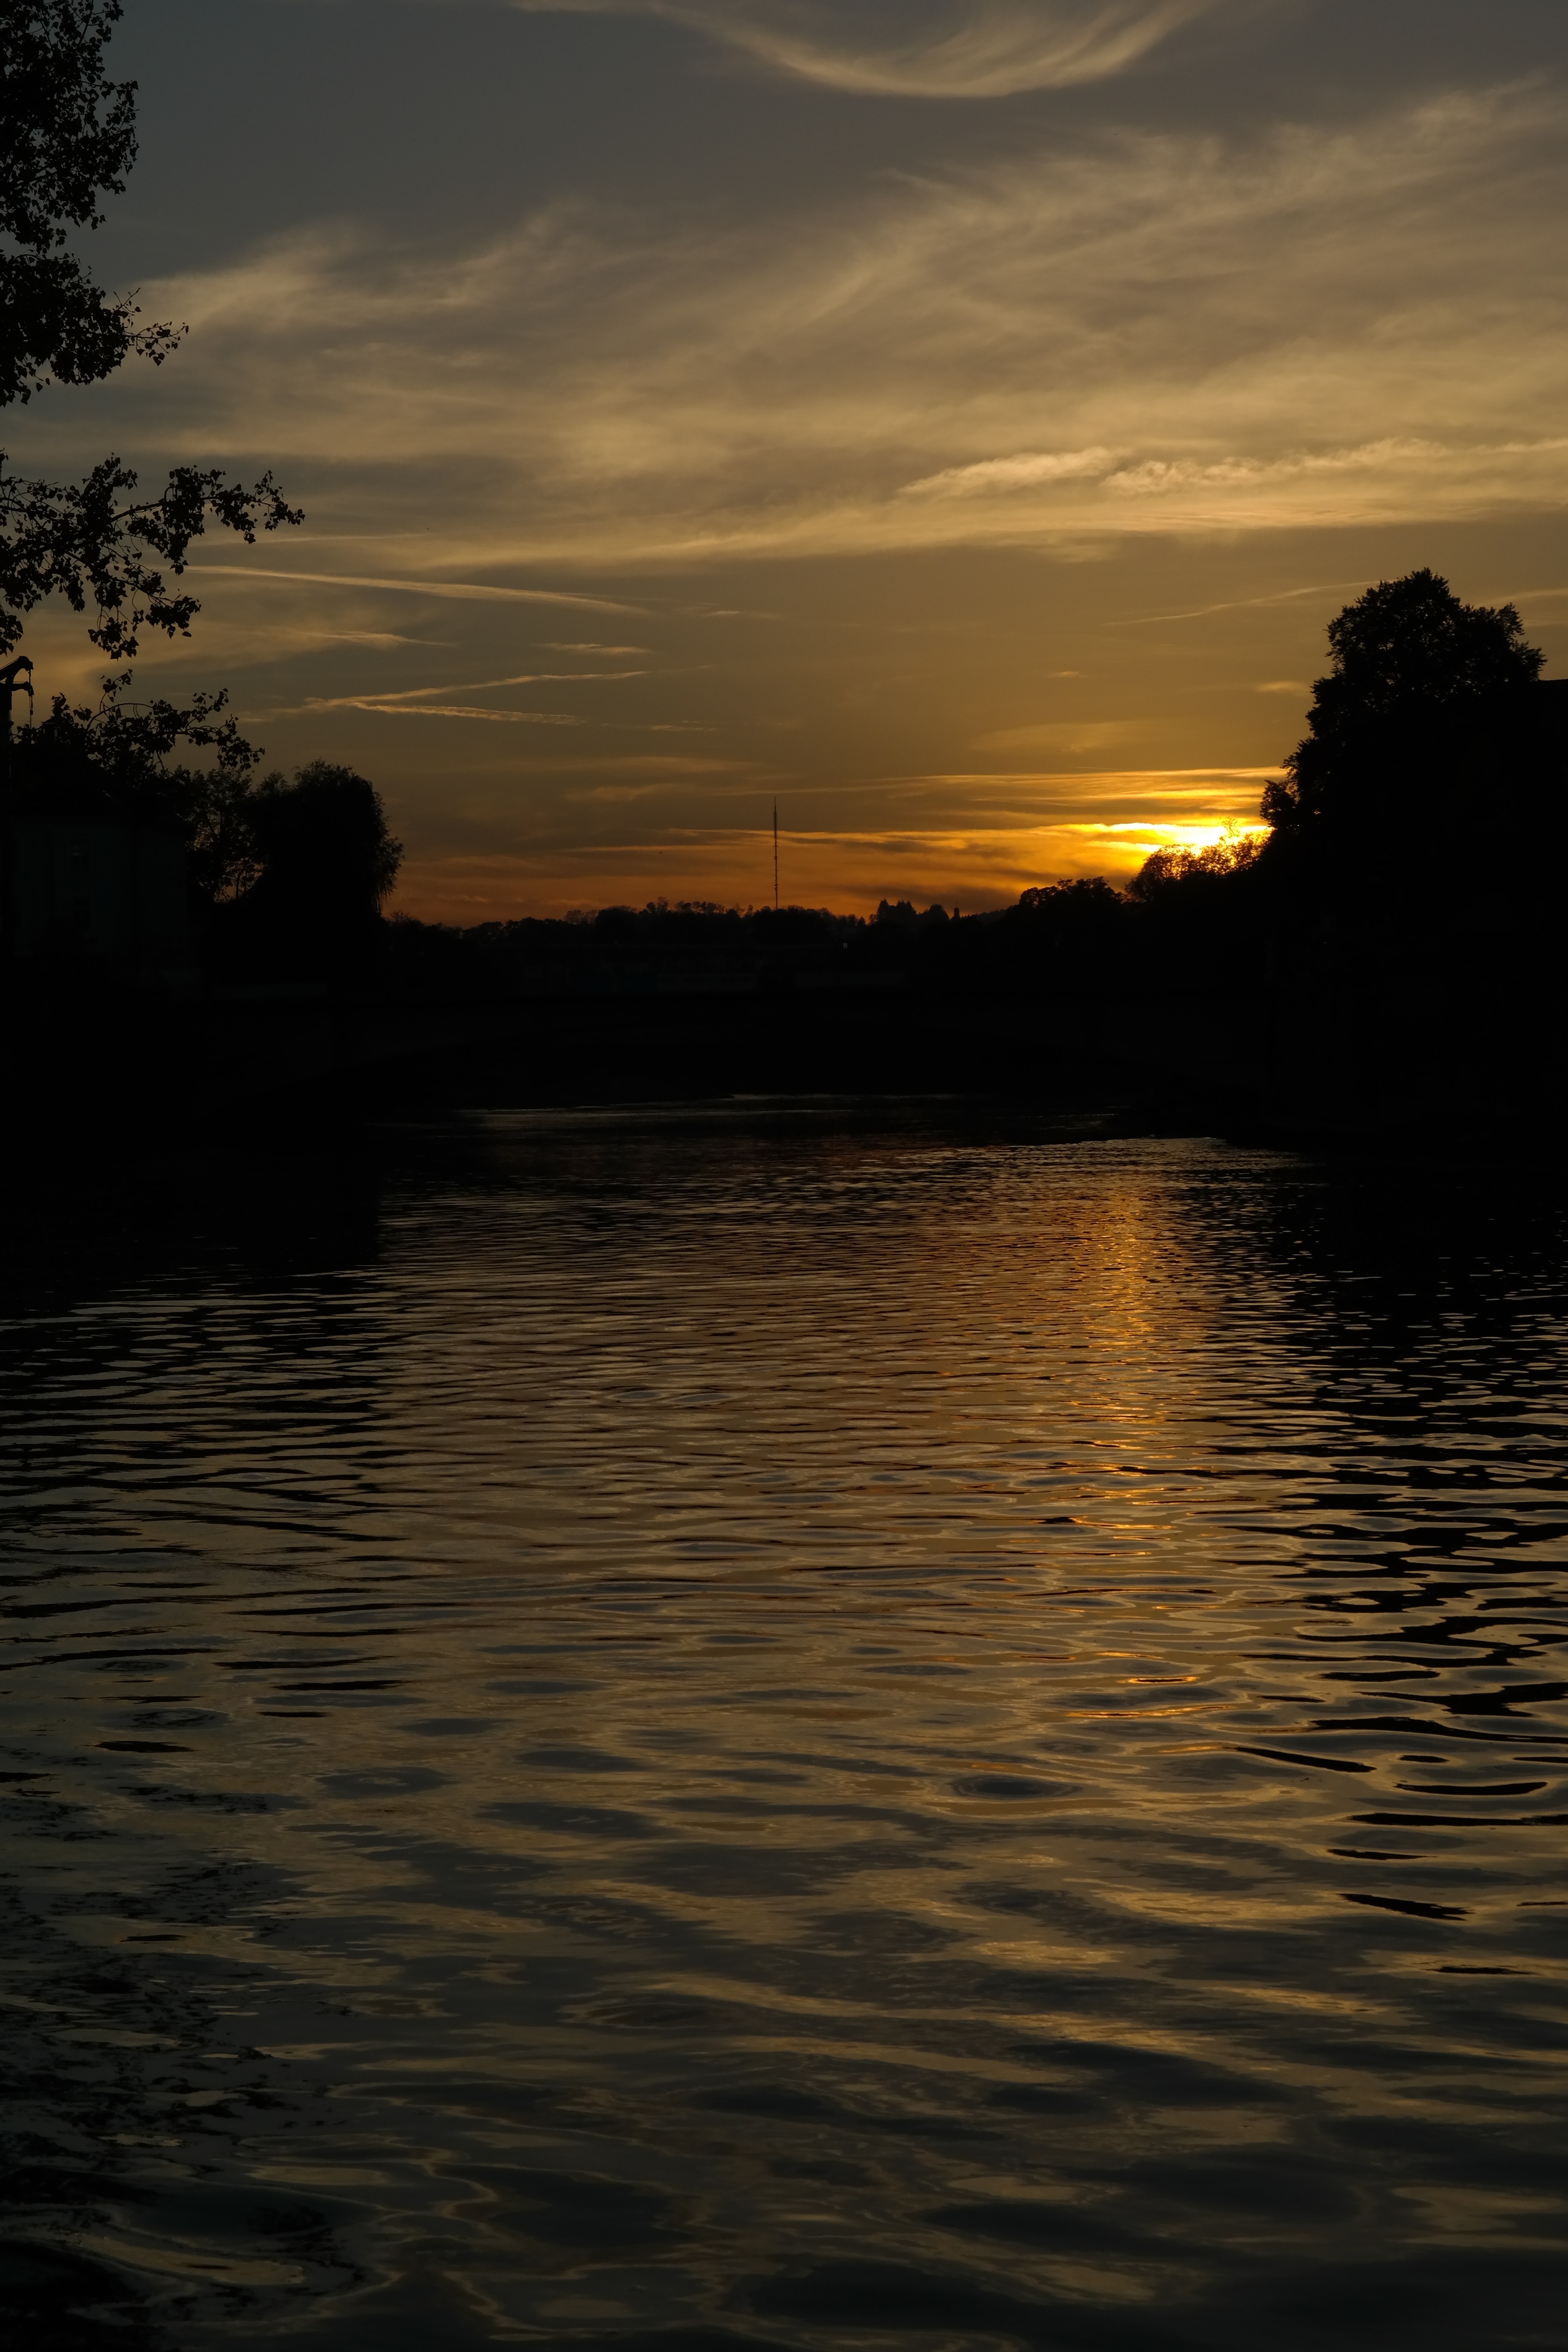
sea, water, nature, cloud, sky, sun, sunrise, sunset, sunlight, morning, lake, dawn, river, dusk, evening, reflection, yellow, body of water, clouds, danube, loch, evening sky, back light, atmospheric phenomenon